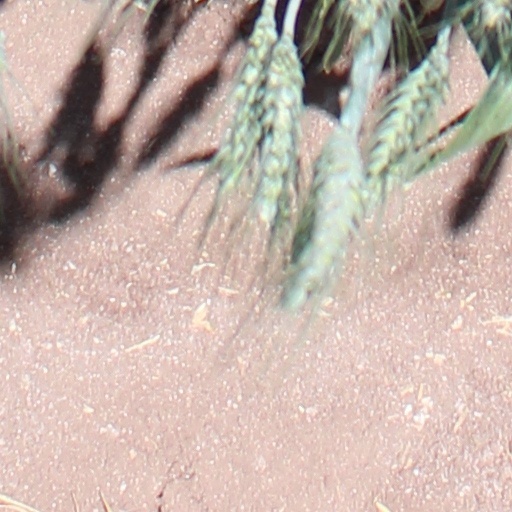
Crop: wheat